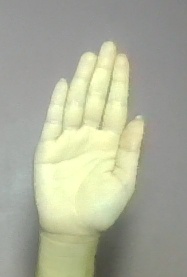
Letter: seen